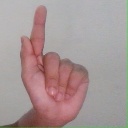
अक्षर: ळ